Johann Kaspar Basselet von La Rosée

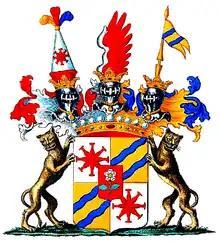
Coat of arms of the Counts Basselet von La Rosée

Johann Kaspar (Jean-Gaspard) Reichsgraf Basselet von La Rosée (30 April 1710 – 12 April 1795) was a leading Bavarian general.